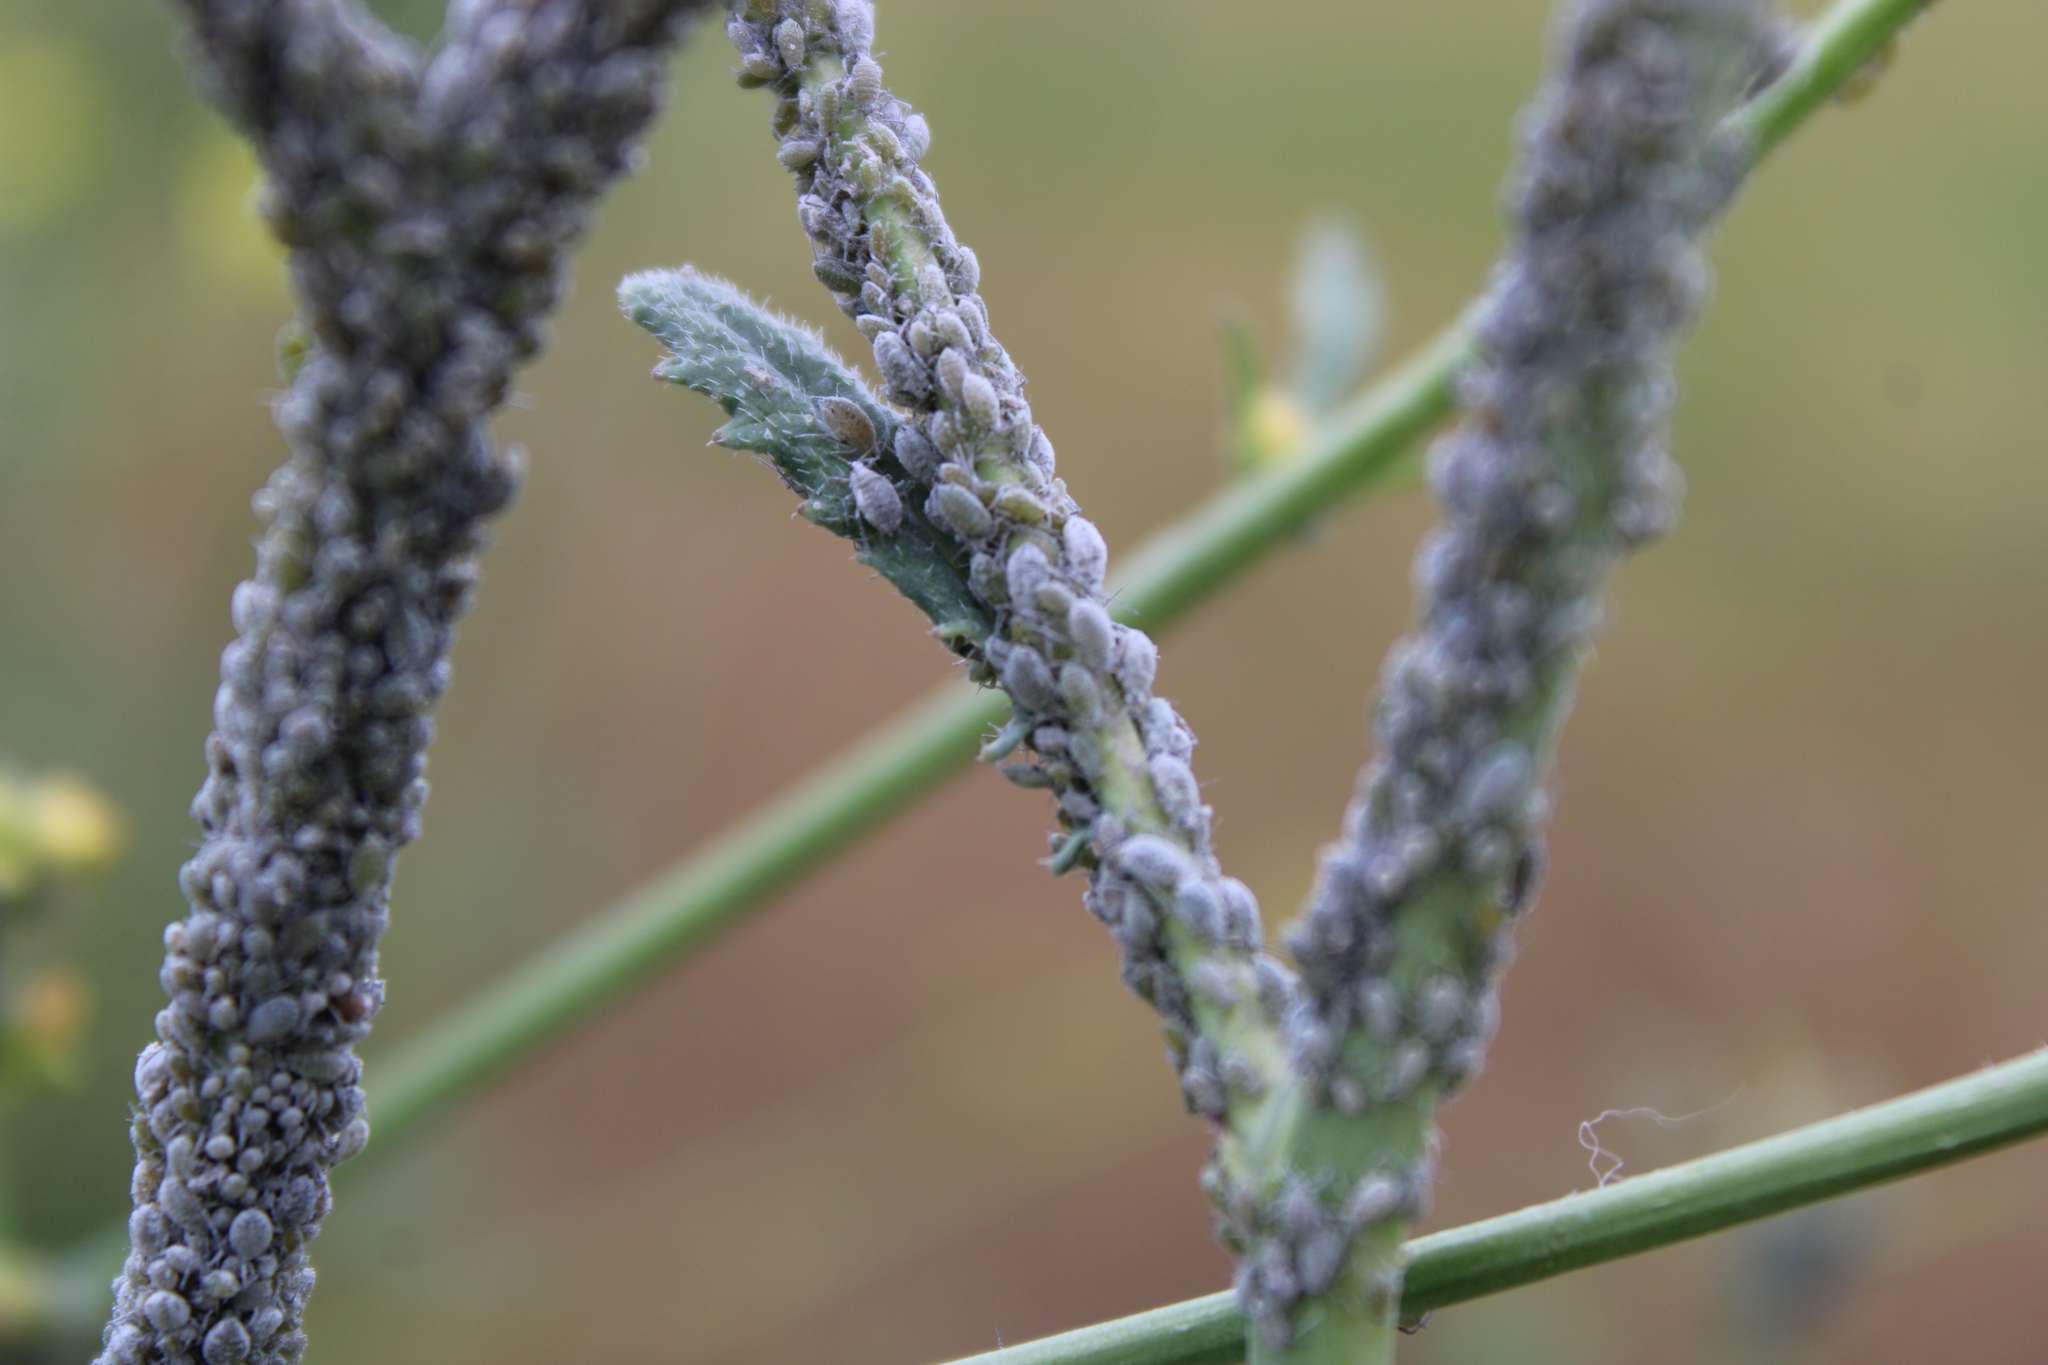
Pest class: cabbage_aphid